Ankara University

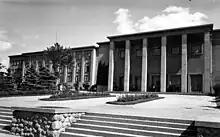
Ankara University Law School in 1940s

Ankara University was established by Mustafa Kemal Atatürk, the first president of Turkey, and is one of the country’s leading educational institutions. The university's history dates back to the founding of the Faculty of Political Science in 1859, which was originally established in Istanbul as an institution to educate the Ottoman Empire's bureaucracy. The faculty underwent various transformations over time. Initially known as "Mekteb-i Mülkiye-i Şahane" under the Turkish Ministry of the Interior, it was later renamed "Mekteb-i Mülkiye" in 1918 under the Turkish Ministry of Education. Following the founding of the Republic, Atatürk requested that the school be relocated to Ankara, and it was subsequently renamed the School of Political Science. On March 23, 1950, it became the Faculty of Political Science, part of Ankara University. The faculty offers programs in Public Administration, Labor Economics, Business Administration, and International Relations.